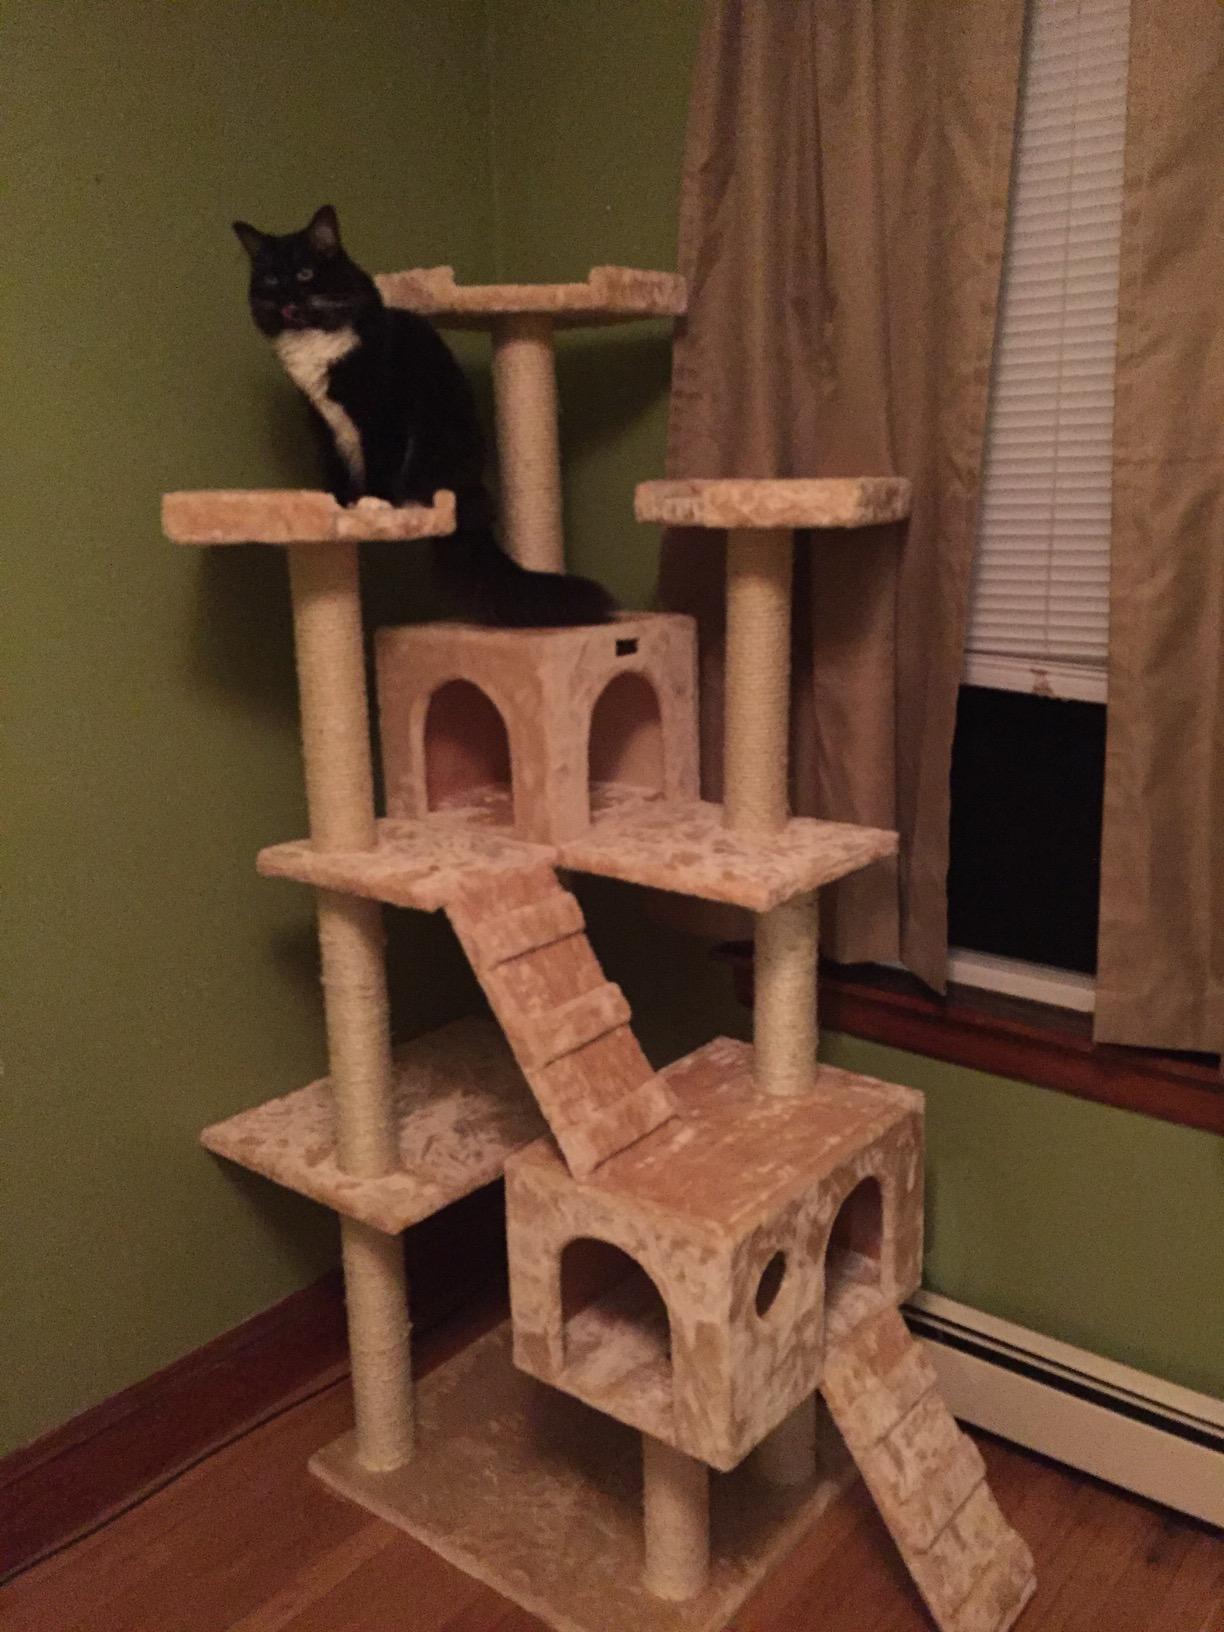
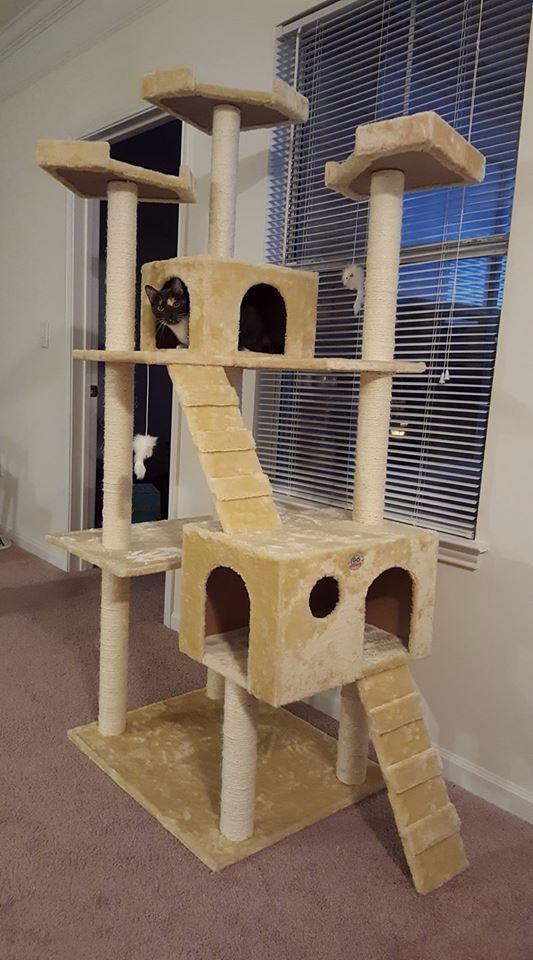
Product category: items_cat tree
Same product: no